Samlesbury witches

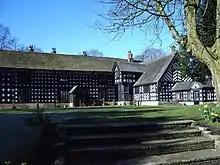
Samlesbury Hall, family home of the Southworths

The 16th-century English Reformation, during which the Church of England broke away from the authority of the pope and the Catholic Church, split the Southworth family of Samlesbury Hall. Sir John Southworth, head of the family, was a leading recusant who had been arrested several times for refusing to abandon his Catholic faith. His eldest son, also called John, did convert to the Church of England, for which he was disinherited, but the rest of the family remained staunchly Catholic.